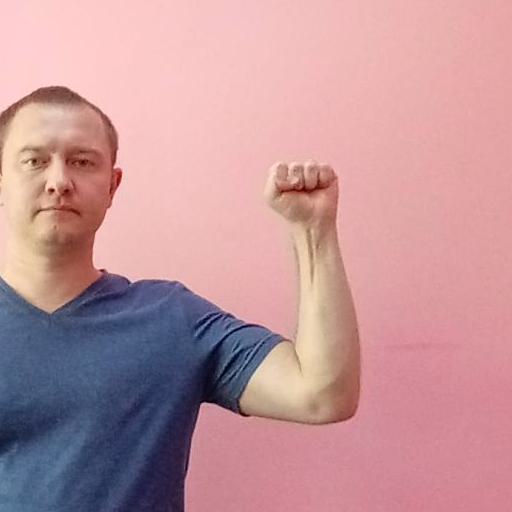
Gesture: fist